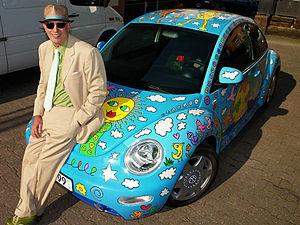
James Rizzi est un artiste peintre de pop art américain. Jusqu'à sa mort, il résida et travailla dans un atelier-loft à SoHo, au sud de Manhattan.